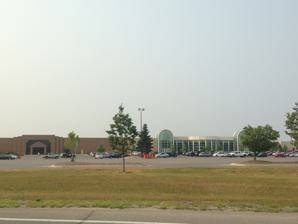
Building: Grand Traverse Mall
Country: United States of America
Year built: 1992
Shopping mall in Grand Traverse County, Michigan Grand Traverse Mall South side of Grand Traverse Mall from South Airport Road Location Garfield Township, Grand Traverse County, Michigan ( Traverse City address) Coordinates 44°43′30″N 85°38′24″W / 44.725°N 85.64°W / 44.725; -85.64 Address 3200 South Airport Road West Opening date March 1992 ; 32 years ago ( 1992-03 ) Developer General Growth Properties Management Brookfield Properties Owner Brookfield Properties No. of stores and services 70 No. of anchor tenants 4 open, 1 vacant Total retail floor area 598,442 square feet (55,597.1 m 2 ) ( GLA ) No. of floors 1 Public transit access BATA Grand Traverse Mall is an enclosed shopping mall serving Traverse City, Michigan , located in Garfield Township . Opened in 1992, the mall features four anchor stores : JCPenney , Target , Dunham's Sports , and Macy's . It is managed by Brookfield Properties , the successor of its original developer General Growth Properties. History The mall opened in phases: JCPenney and Target opened in October 1991, followed by the mall itself in March 1992 and Hudson's in July. It featured 110 stores and a nine-screen Kerasotes Theatres complex, making it the largest mall north of Saginaw, Michigan . As with all other Hudson's stores in Michigan, the Grand Traverse Mall location converted to Marshall Field's in 2001 and Macy's in 2006. Before its opening, it was involved in a lawsuit started by an existing mall in town (Cherryland Mall, now Cherryland Center ) over concerns that mall construction would pollute a nearby creek, and that it would add too much retail space to the region. This lawsuit was settled out of court. Another lawsuit, regarding conflict of interest among township officials who sold land to the mall developers, was ruled in favor of the developers. General Growth Properties, which developed the mall, transferred ownership to Rouse Properties in 2012. In October 2014, a  body was found at the mall, causing it to be closed for a day while the body was investigated. The body was eventually determined to be a night-shift custodian, 64-year-old Ricky Alan Billings. He was found to have died of a heart attack some time after the closing of the mall. Gap and Old Navy both closed at nearby Horizon Outlets (now Buffalo Ridge Shopping Center), both moving into new spaces at Grand Traverse Mall. The space occupied by Old Navy was previously an f.y.e. store and the space occupied by Gap was previously an Abercrombie & Fitch and Toys R Us Express. The Gap closed in 2021. The mall's movie theater complex closed in 2015 when a newer theater was built by owner Carmike Cinemas . Mall officials announced in 2016 that the theater space would be demolished for a Dick's Sporting Goods , originally to open in Fall 2016. Dick's canceled its plans to open the store in December 2016, The space instead became Dunham's Sports . The store opened on October 27, 2017. An H&M clothing store, added to the mall in 2017, closed in 2021. It was replaced by Grand Traverse Bay Gymnastics in 2021. The mall also gained Shoe Dept. Encore in 2019. TJ Maxx relocated out of the mall in mid-2024. In January 2025, Macy's announced that its store at Grand Traverse Mall would close in the first quarter of 2025. Gallery Exterior of the mall A concourse within the mall Dunham's Sports interior entrance Macy's interior entrance Target interior entrance TJ Maxx interior entrance Grand Traverse Mall food court Carousel References